Diplomacy

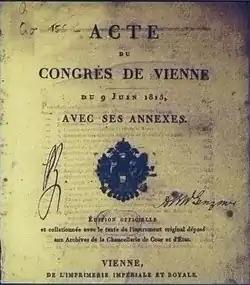
Frontispiece of the Acts of the Congress of Vienna

From Italy, the practice was spread across Europe. Milan was the first to send a representative to the court of France in 1455. However, Milan refused to host French representatives, fearing they would conduct espionage and intervene in its internal affairs. As foreign powers such as France and Spain became increasingly involved in Italian politics the need to accept emissaries was recognized. Soon the major European powers were exchanging representatives. Spain was the first to send a permanent representative; it appointed an ambassador to the Court of St. James's (i.e. England) in 1487. By the late 16th century, permanent missions became customary. The Holy Roman Emperor, however, did not regularly send permanent legates, as they could not represent the interests of all the German princes (who were in theory all subordinate to the Emperor, but in practice each independent).